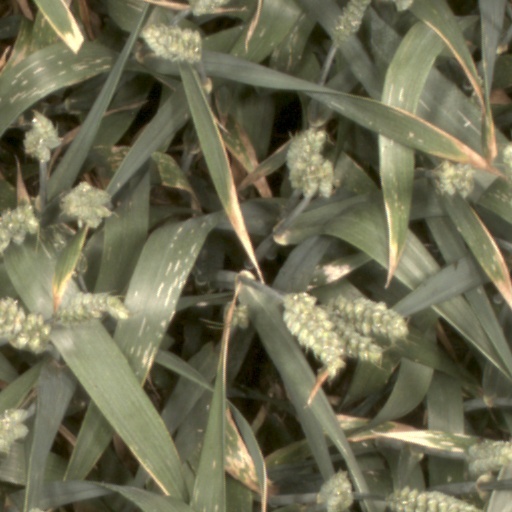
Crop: wheat